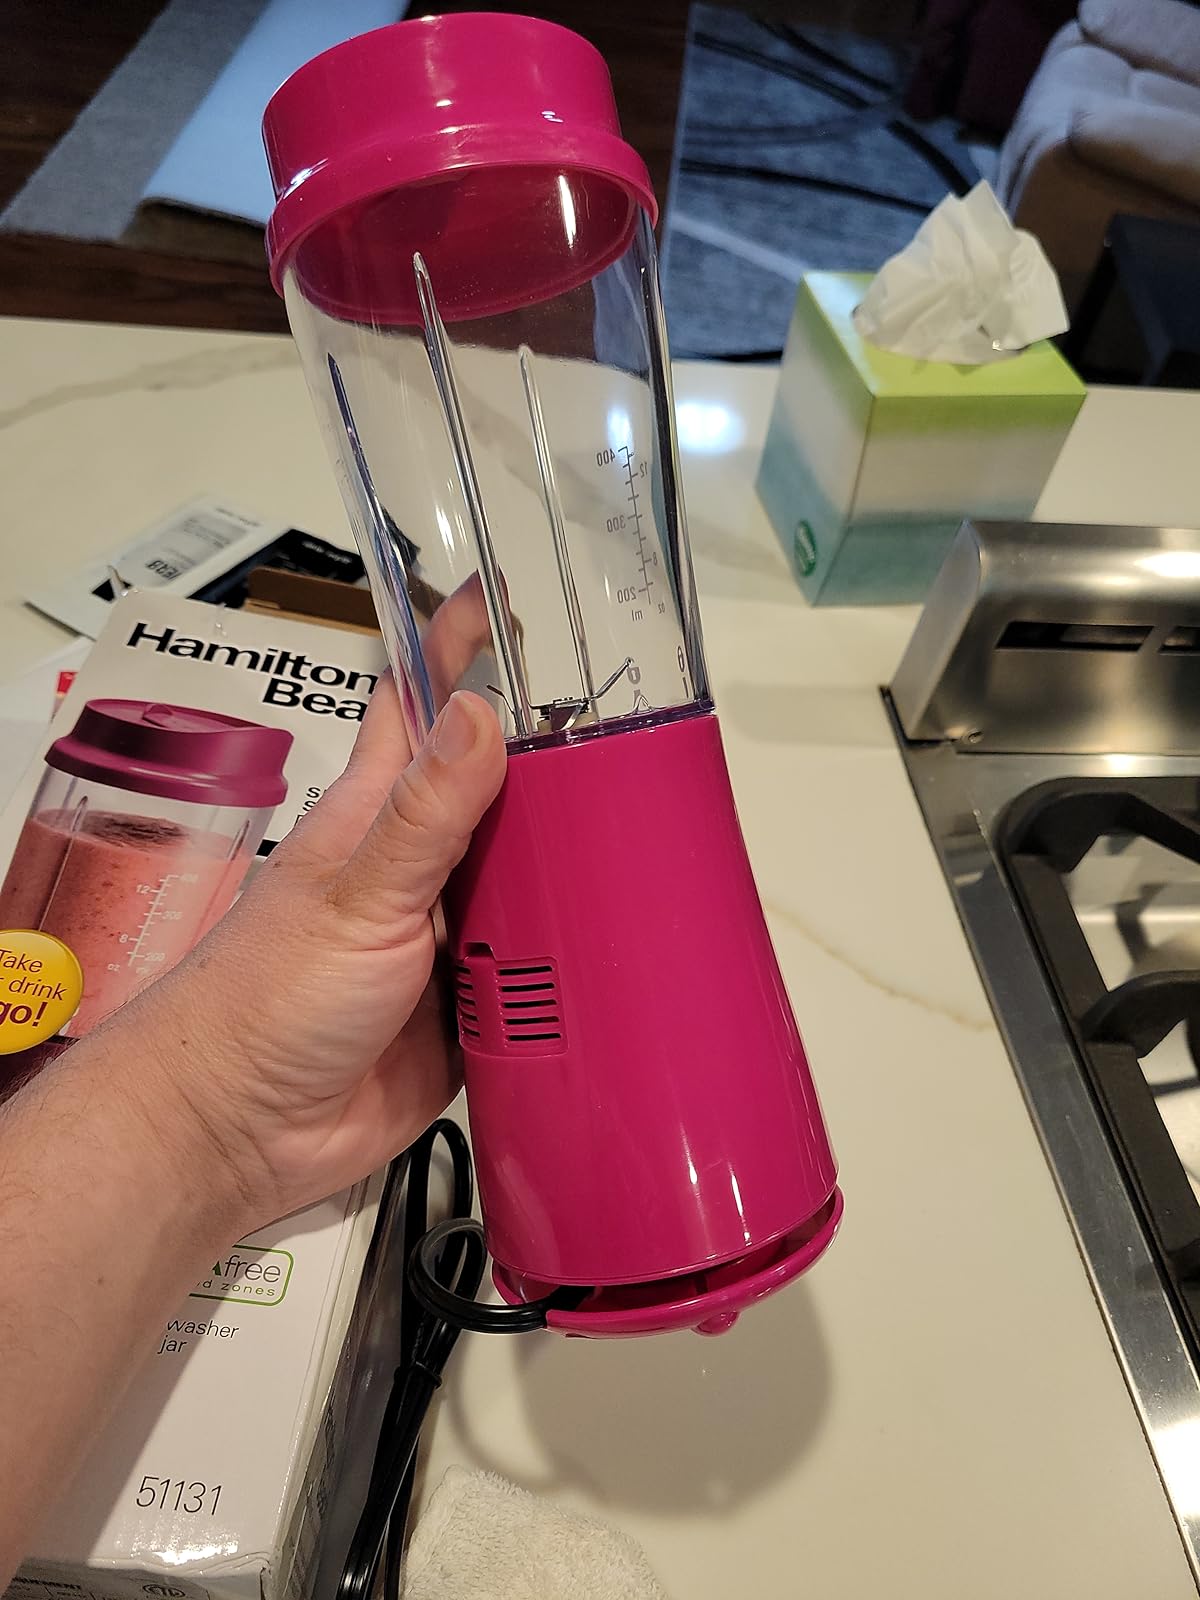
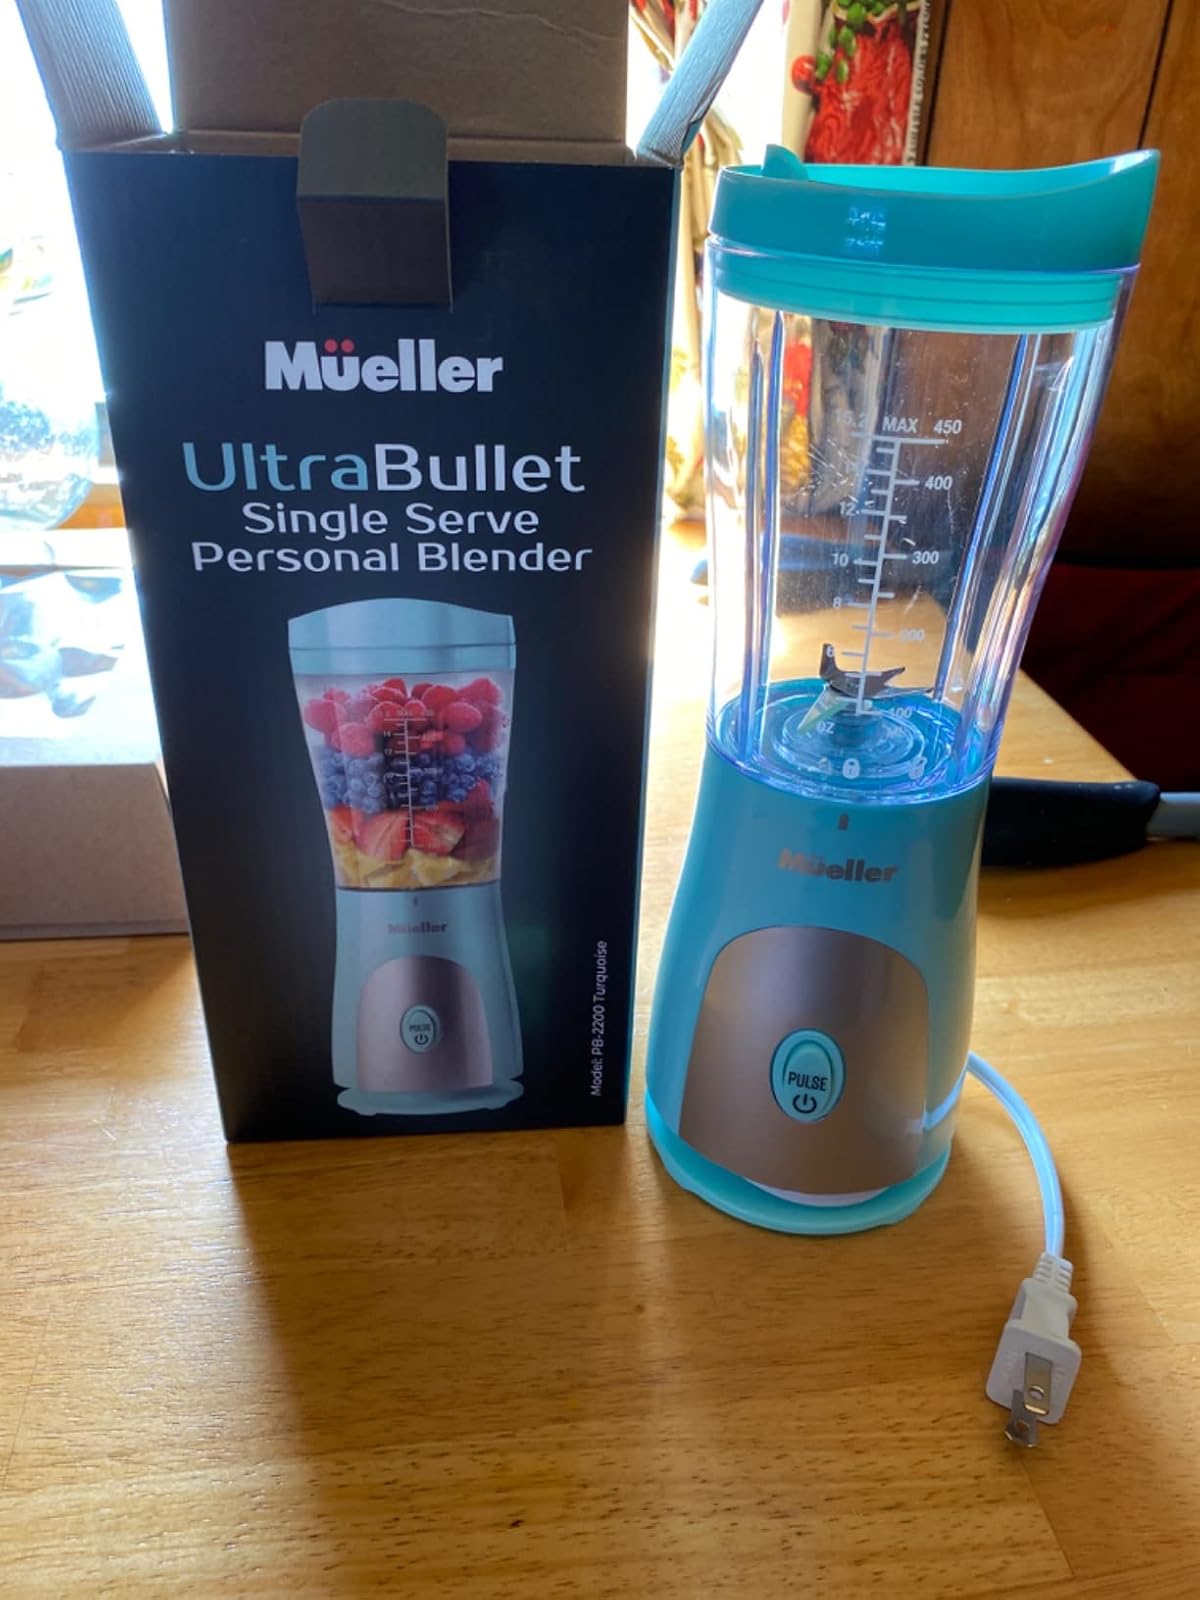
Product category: items_blender
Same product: no